Maryland Route 144

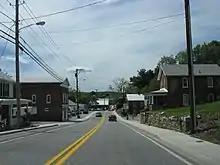
MD 144 in Hancock

MD 144 begins at an intersection with MD 807 (Bedford Road) a short distance north of the Cumberland city limits. The state highway heads east as two-lane undivided Naves Cross Road, passing through a pair of ridges before meeting a pair of ramps to and from westbound I-68 (National Freeway) and heading north of a park and ride lot. Naves Cross Road continues east as MD 807A, while MD 144 turns south onto Christie Road to pass under I-68. Christie Road continues south while MD 144 turns east onto Ali Ghan Road, passing to the south of a park and ride lot. The state highway crosses Evitts Creek before receiving an exit ramp from eastbound I-68 and joins US 220 in a short concurrency. US 220 turns north onto its bypass of Bedford Road while MD 144 continues east, meeting I-68 at Exit 47, a diamond interchange.